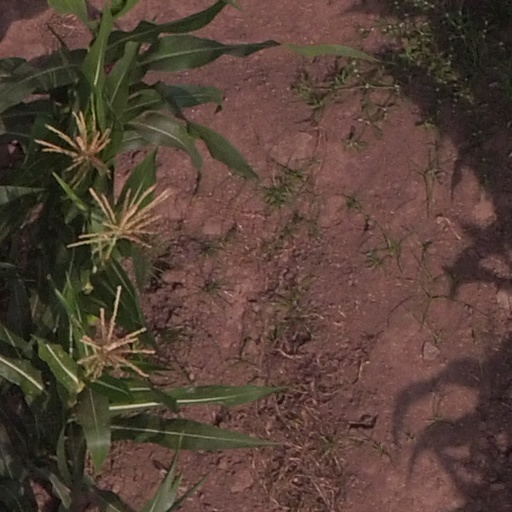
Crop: maize; corn